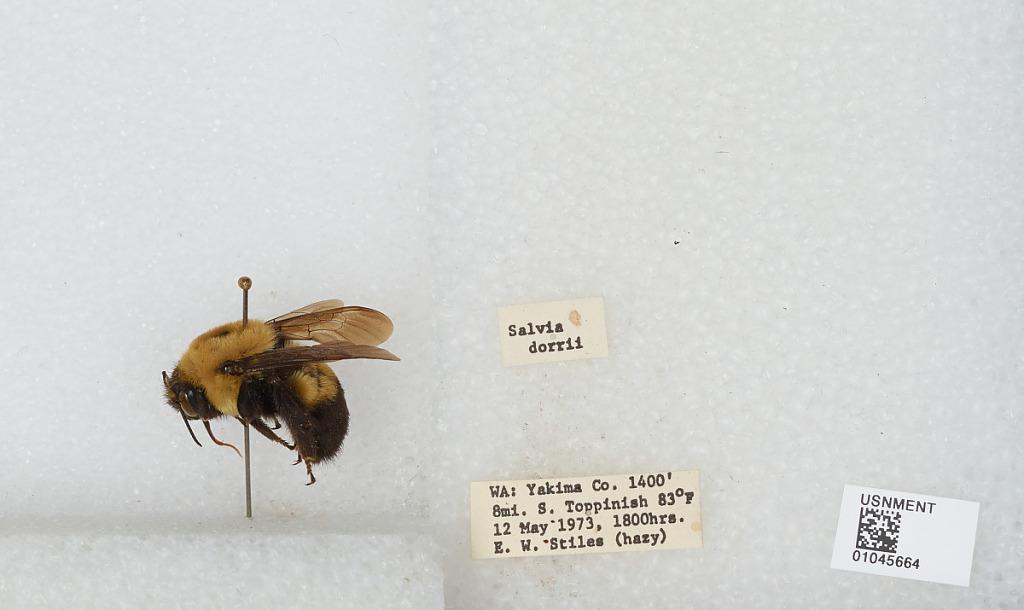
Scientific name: Bombus sp.
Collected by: E. Stiles
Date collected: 1973-5-12
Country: United States
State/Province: Washington
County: Yakima
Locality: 8 miles South of Toppenish
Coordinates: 46.2775, -120.383